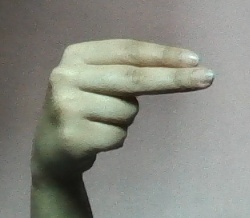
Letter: ain